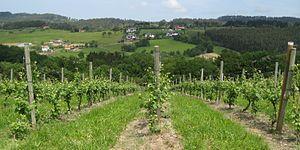
Le txakoli est un vin blanc produit à partir de raisins verts, ce qui lui donne une certaine acidité. Les variétés cultivées sont la Hondarribi zuri, Hondarribi beltza et Munematsa. Légèrement carbonaté, avec un taux d'alcool entre 10,5º et 12º. La plus grande production se centre au Pays basque, principalement dans les entrepôts des localités côtières de Getaria et de Zarautz, les deux appartenant à la Dénomination d'Origine Getariako Txakolina.
Les vignobles du Pays basque s'étendent, historiquement, aussi bien sur le Pays basque français que sur le Pays basque espagnol. Tous deux possèdent une longue tradition viticole, qui se traduit par une multitude d'appellations d'origine et des caractéristiques spécifiques à ces terroirs.